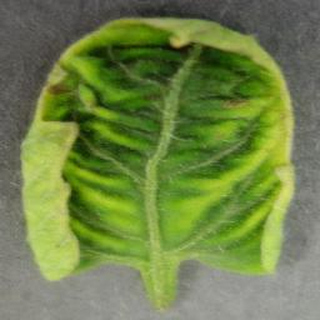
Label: tomato_yellow_leaf_curl_virus